Züschen (megalithic tomb)

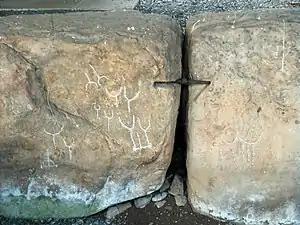
Carvings inside the tomb

One of the most striking features of the tomb is the presence of carved symbols on the slabs inside the chamber. Lines are formed of rows of individual punched dots, possibly applied with a very early metal tool. One of the more common symbols is a simple line with an attached open semicircle, usually interpreted as a stylised depiction of cattle. Normally, two of these symbols are linked by a further line with emphasised terminals. This may be a simple depiction of a plough. More rarely, two of them are linked by what resembles a yoke and pole, suggesting a cart. Occasionally overlapping signs suggest that the individual carvings are in no meaningful relationship to one another, but represent an accumulation of individual signs. Similar depiction of teams of cattle are known from much more recent (Bronze or Iron Age) carvings at Valcamonica near Capo di Ponte, Northern Italy and at Mont Bégo in the French part of the Ligurian Alps. The symbols are normally assumed to reflect Neolithic ideological or religious ideas.